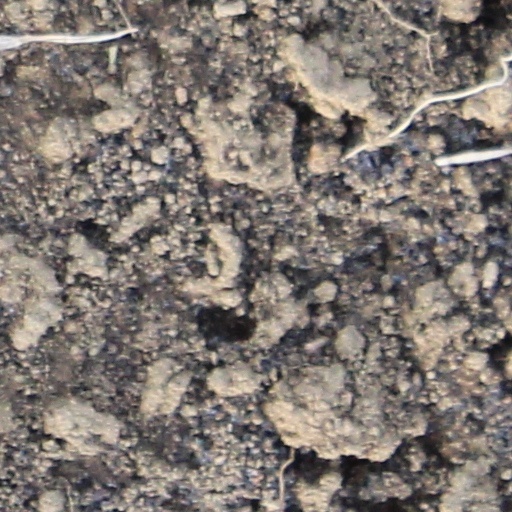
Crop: wheat